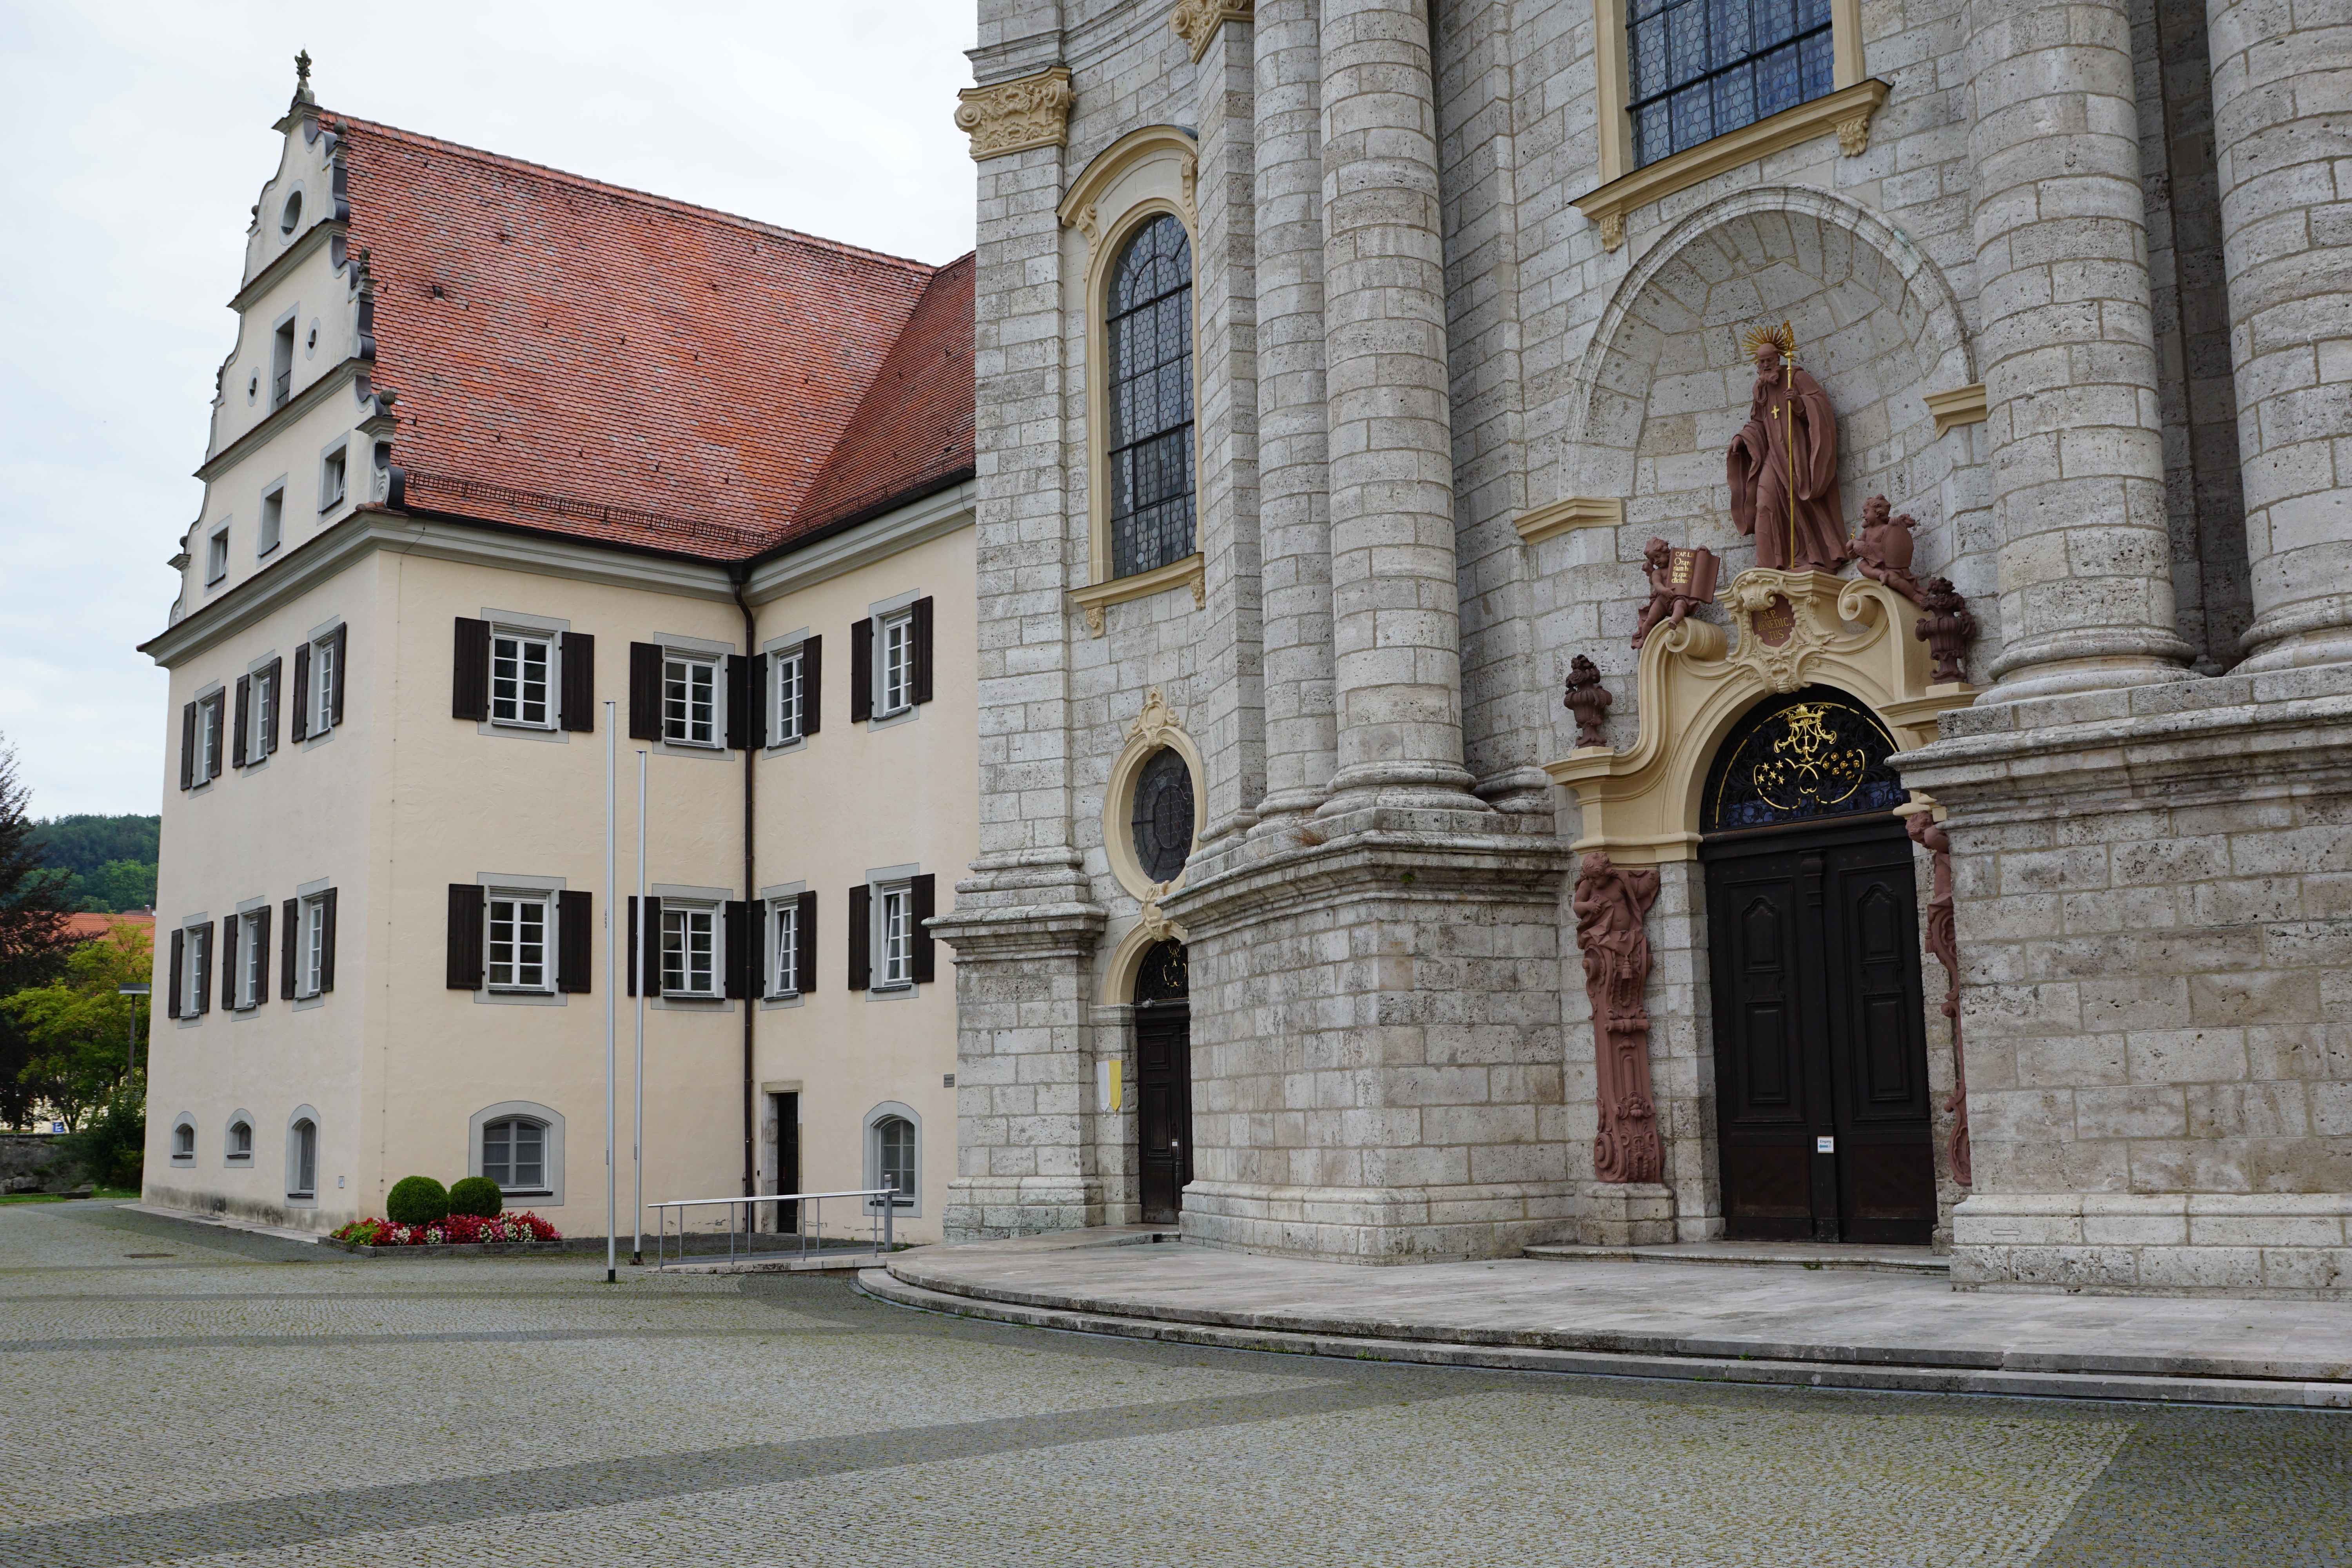
architecture, building, religion, facade, church, place of worship, synagogue, munster, zwiefalten